Joyce Meadows

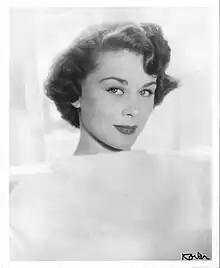
Photo: David Kovar

Joyce Meadows (born Joyce Johanna Burger; born April 13, 1933 or 1935) is a Canadian-American film and television actress.